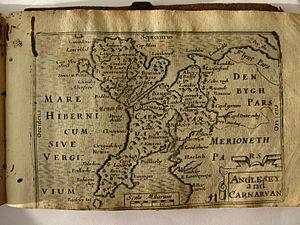
Pieter van den Keere, ou Petrus Kaerius en latin, est un graveur et cartographe néerlandais né en 1571 à Gand et mort en 1646 à 75 ans.